Pesa Tramicus

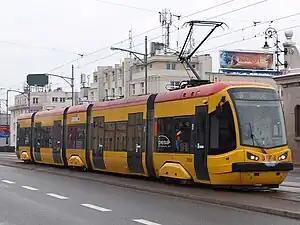
120N in final livery

The Tramicus trams are fully low-floor. The passenger compartment is a single-space, step-free area (maximum floor slope of 9°), equipped with electric information and direction boards. Inside the vehicle, the seats are arranged in a 2+1 configuration (in the direction of travel) in the suspended sections, and at an angle in a 1+1 configuration in the sections with bogies. The narrowest passage is 595 mm wide. The trams have air conditioning in the driver's cabin (cooling capacity of 5.1 kW), and the 120N and 122N models also have air conditioning in the passenger compartment (cooling capacity of 22 kW). The vehicles are adapted for wheelchair users with a retractable ramp and designated space.